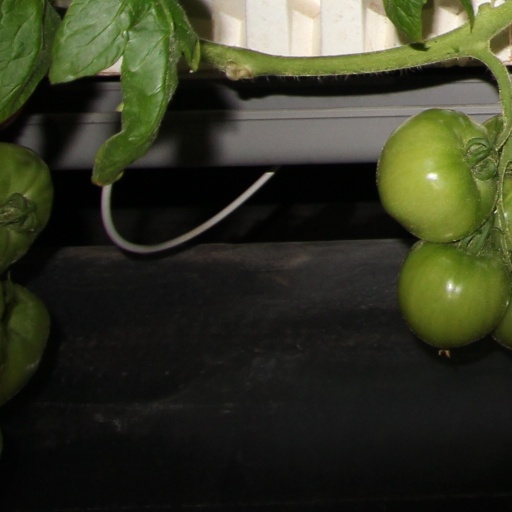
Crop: tomato